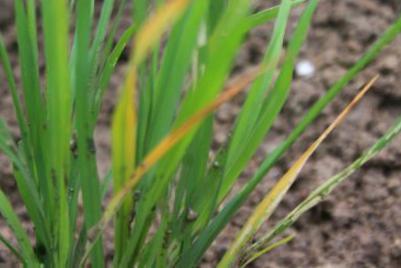
Nhãn: Tungro virus